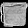
Label: Bag